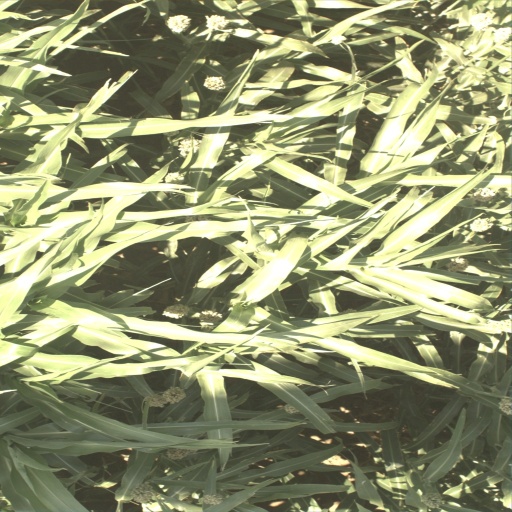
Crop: sorghum